New York State Route 18F

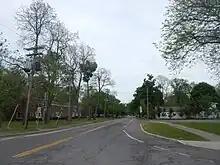
NY 18F heading east from Fort Niagara State Park entrance

Near the Lake Ontario shoreline, NY 18F connects to the Fort Niagara spur (NY 958A) of the Niagara Scenic State Parkway via a partial diamond interchange. Past the exit, NY 18F turns east and begins to parallel the lakeshore. The route also parallels the mainline Moses Parkway for a short distance before curving south to cross over the parkway and terminate at NY 18 in the vicinity of Four Mile Creek State Park in Porter.